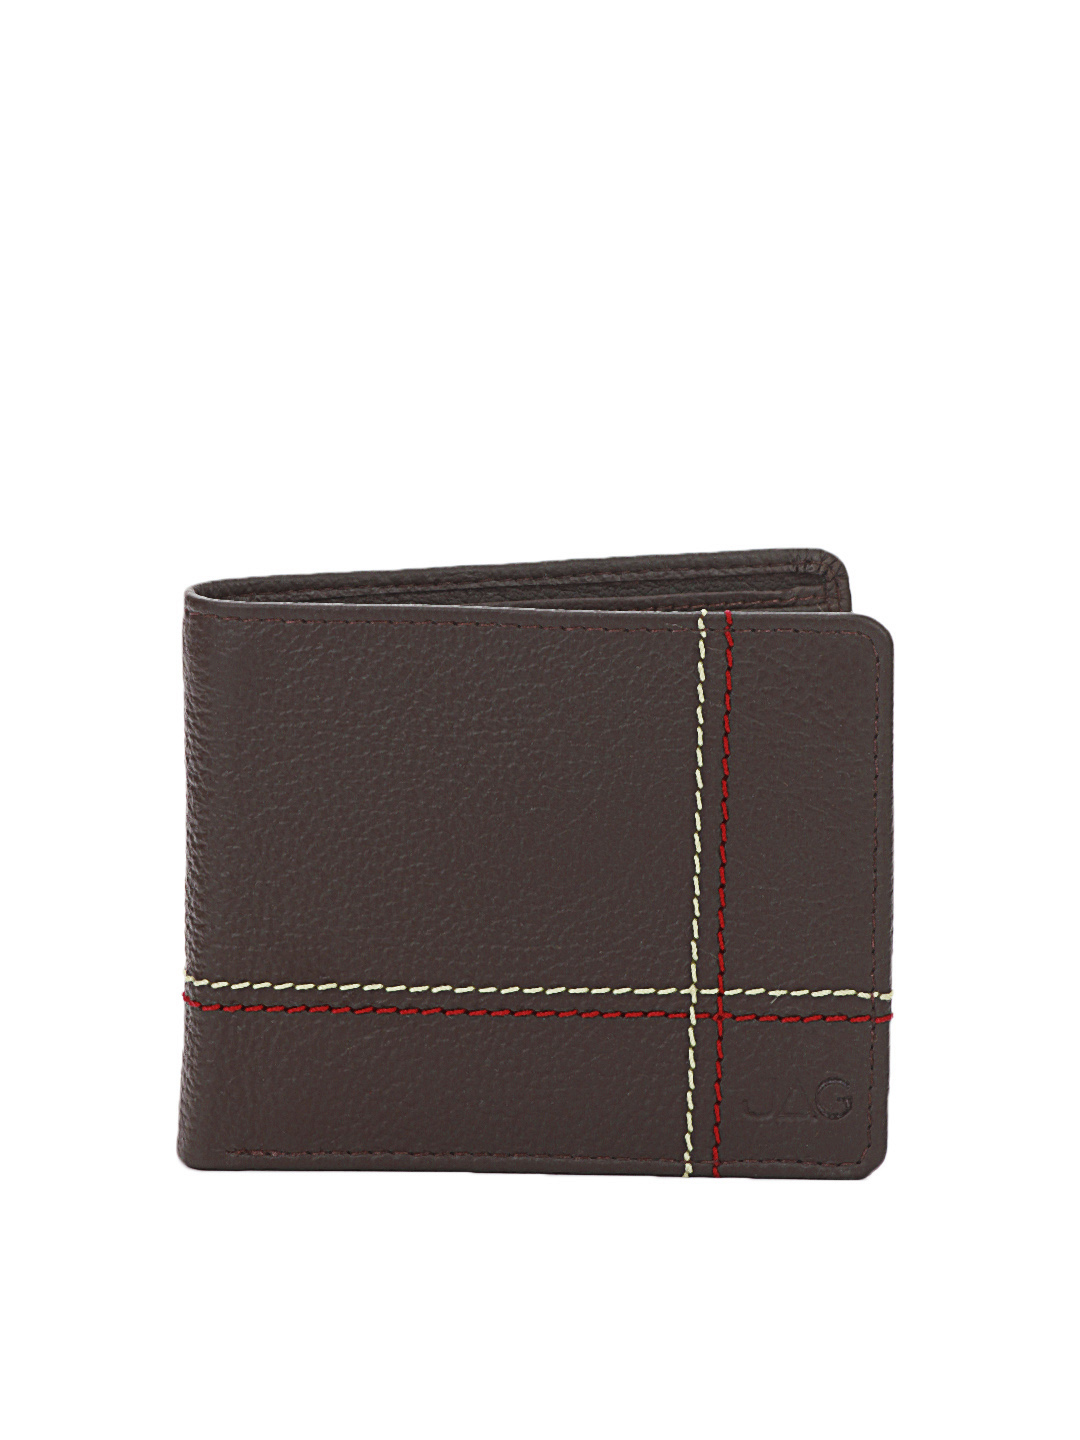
JAG Men Chocolate Brown Leather Wallet
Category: Accessories / Wallets / Wallets
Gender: Men
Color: Brown
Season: Summer 2012
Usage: Casual